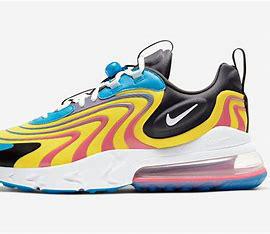
Brand: Nike
Model: Air Max 270 React ENG